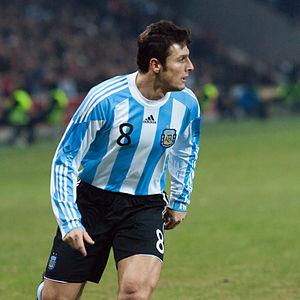
Javier Zanetti, né le 10 août 1973 à Buenos Aires, est un ancien footballeur international argentin ayant évolué aux postes de défenseur et milieu de terrain à l'Inter Milan.